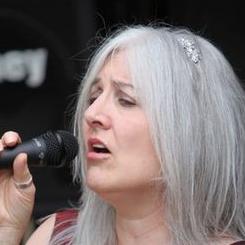
Age: 57